Crosse & Blackwell

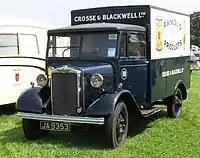
Company's delivery truck, 1937

By 1839, the company had expanded and moved its offices and shop to 20–21 Soho Square. During the following decade, it pioneered the use of celebrity chefs as endorsers and collaborators, working with Alexis Soyer from 1850 to create the tangy Soyer's Sauce, Soyer's Relish and Soyer's Sultana Sauce products. It was also a wholesaler of Lea & Perrins Worcestershire sauce.